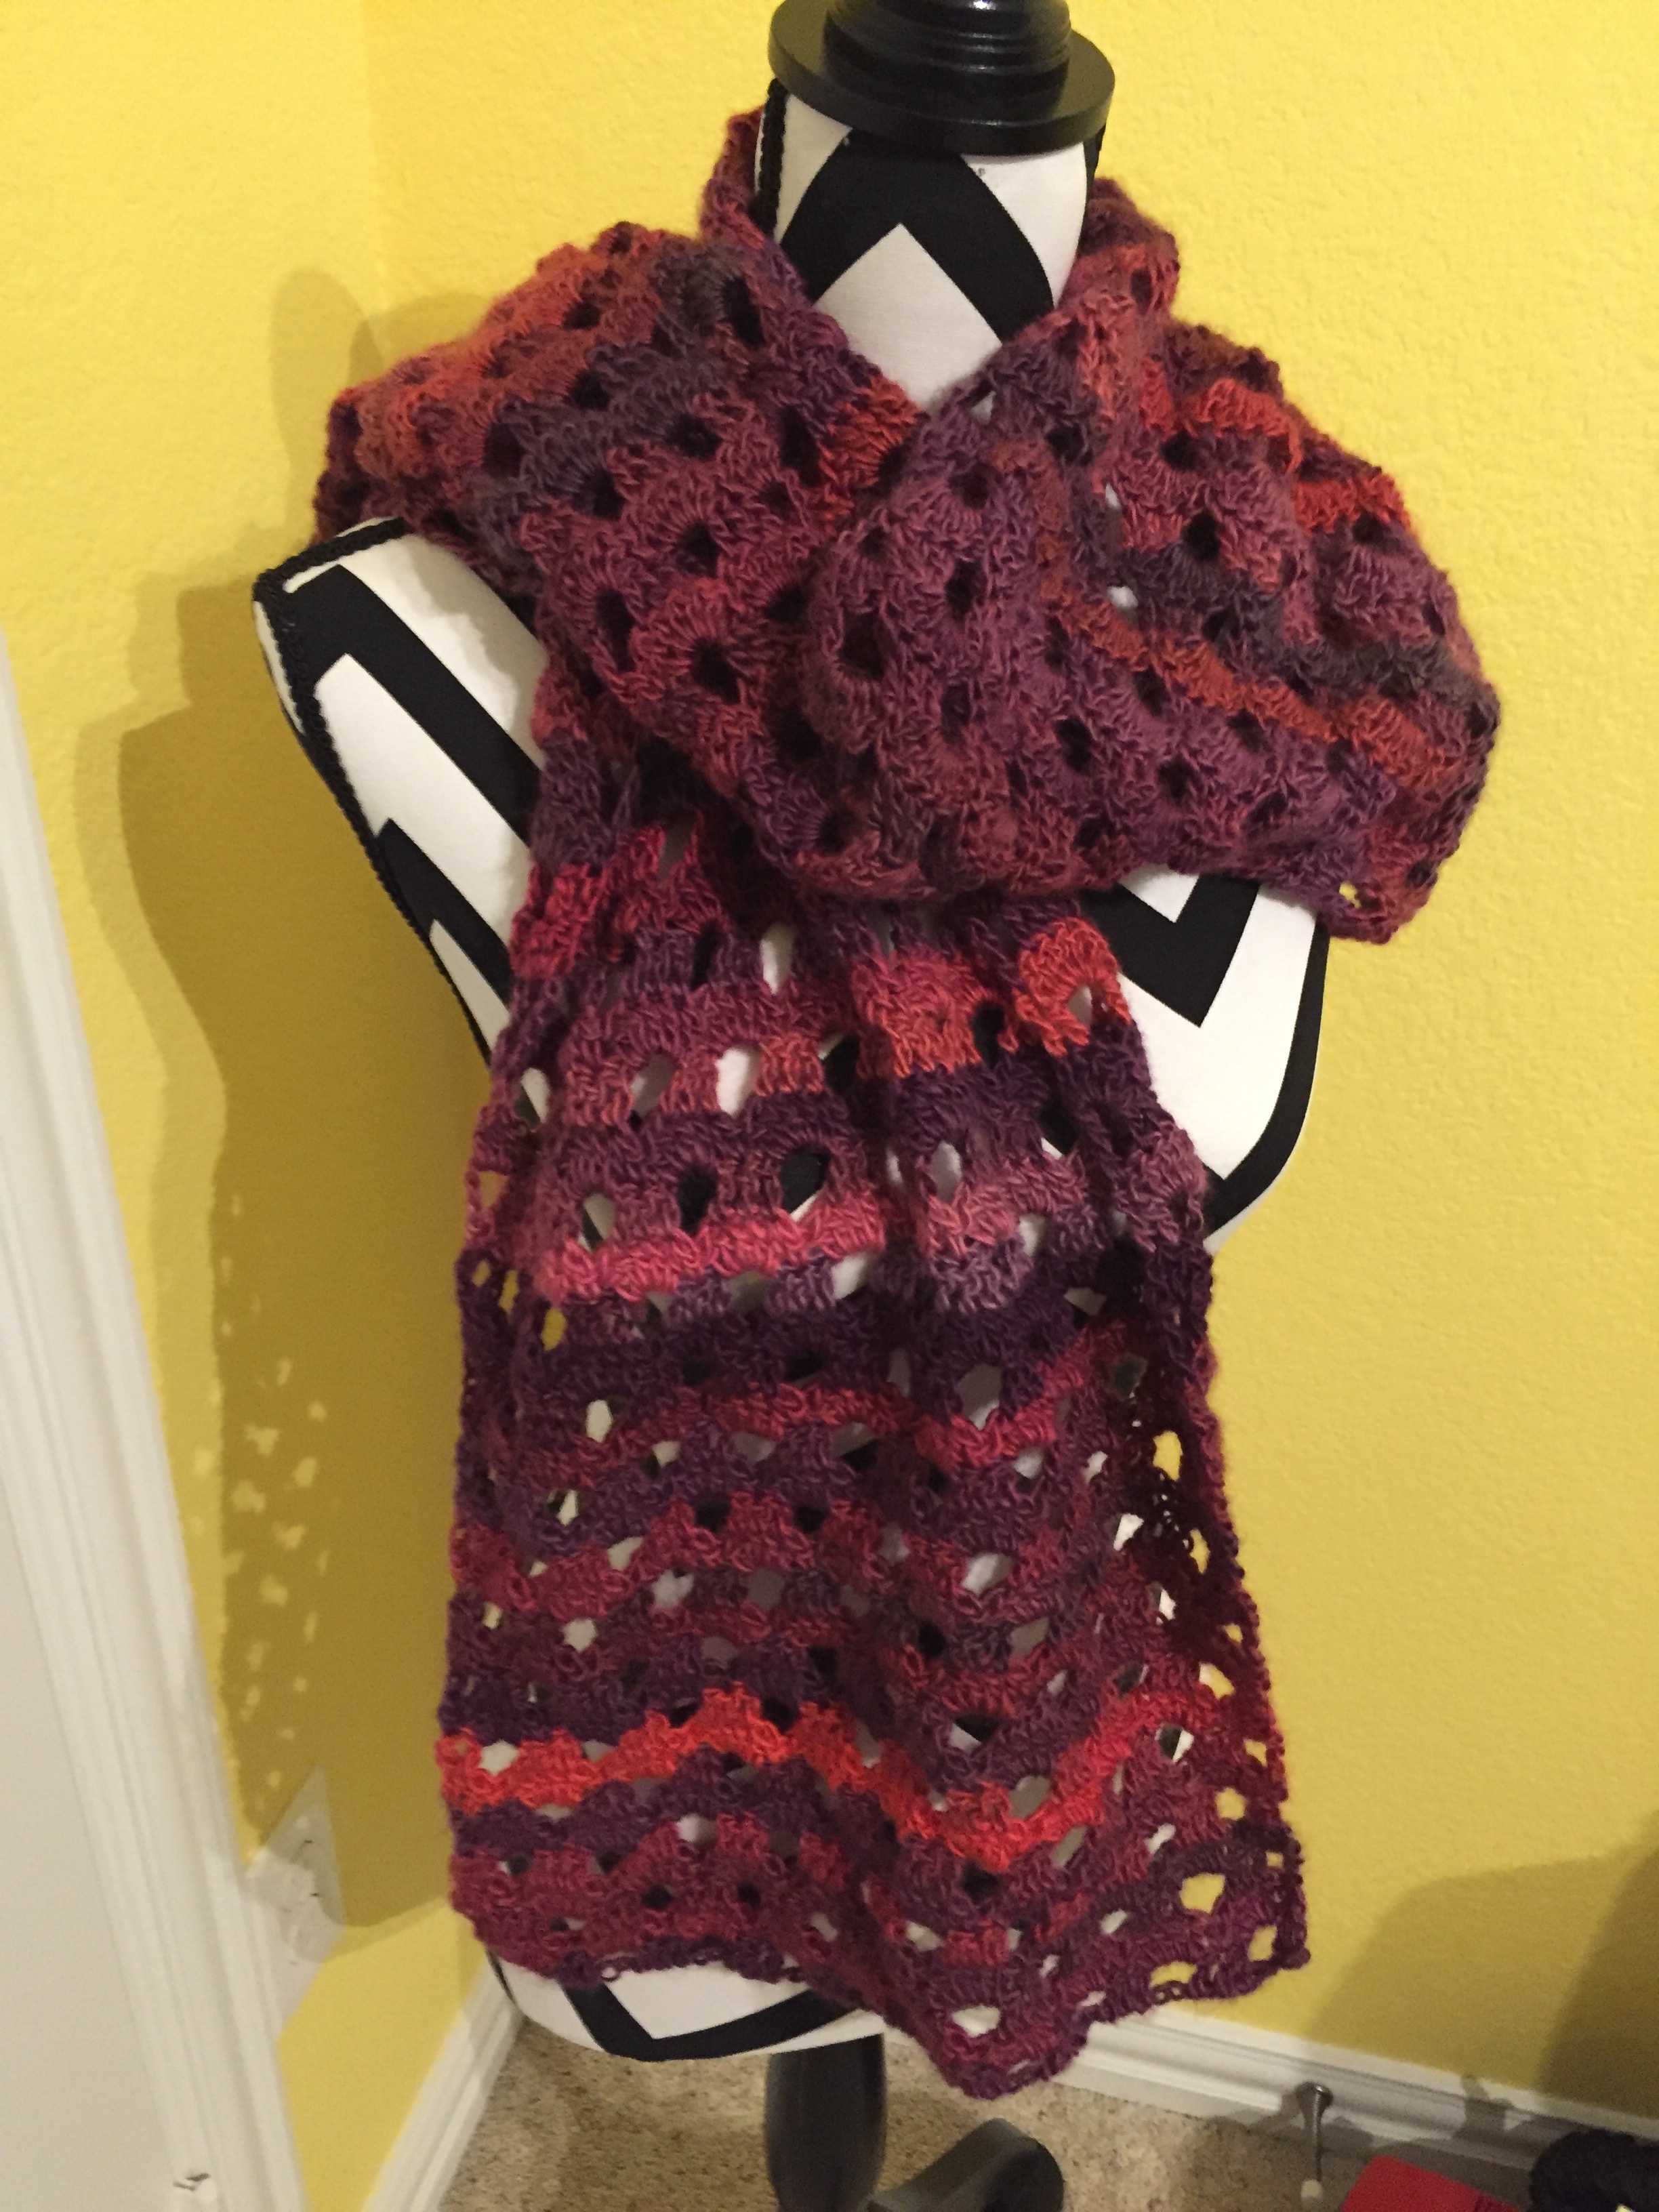
winter, fur, pattern, craft, clothing, outerwear, wool, scarf, crochet, knitting, textile, art, dress, design, decorative, handmade, sleeve, fashion accessory